Thermopile laser sensor

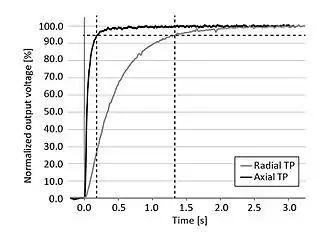
Figure 5: Rise time comparison between Radial and axial thermopile sensors

The signal rise time is the time required by the sensor to reach 95 percent of the full signal amplitude when exposed to a step function of incident laser power. It depends on the overall thermal resistances and thermal capacitance of the sensor. The magnitude of these two parameters depends on the detector materials and geometry